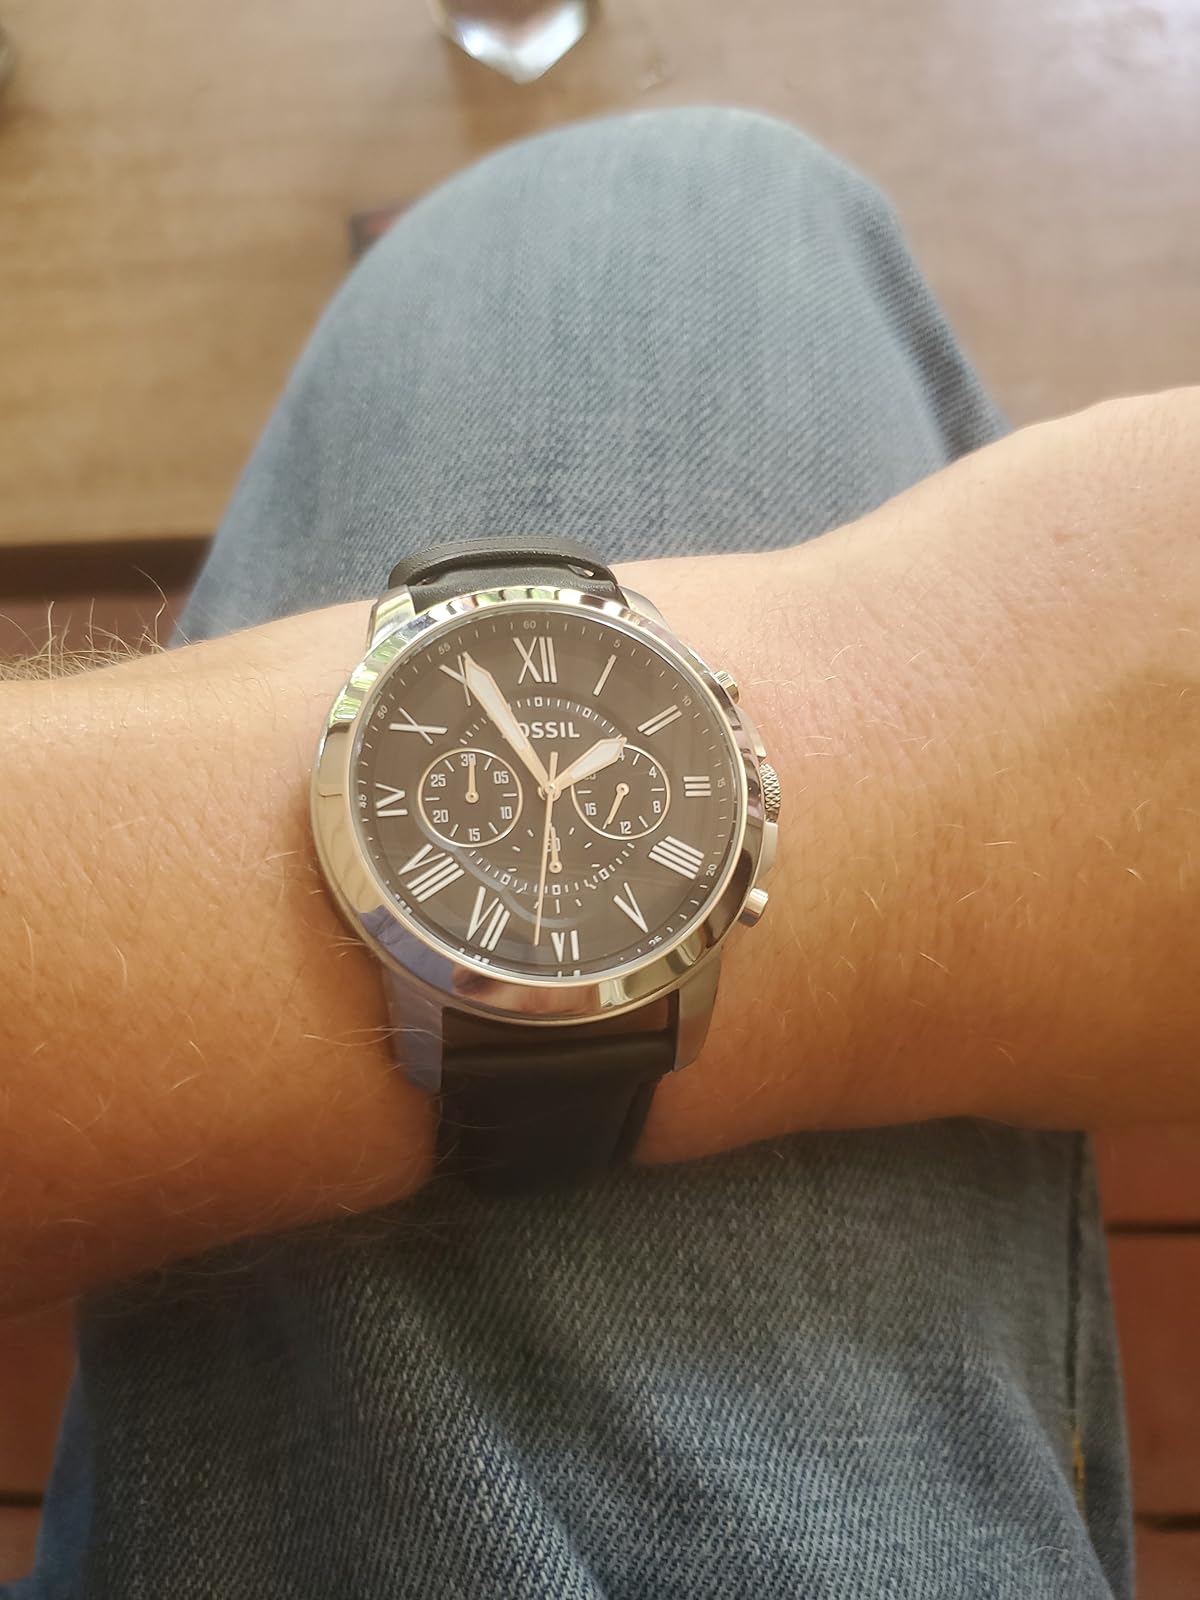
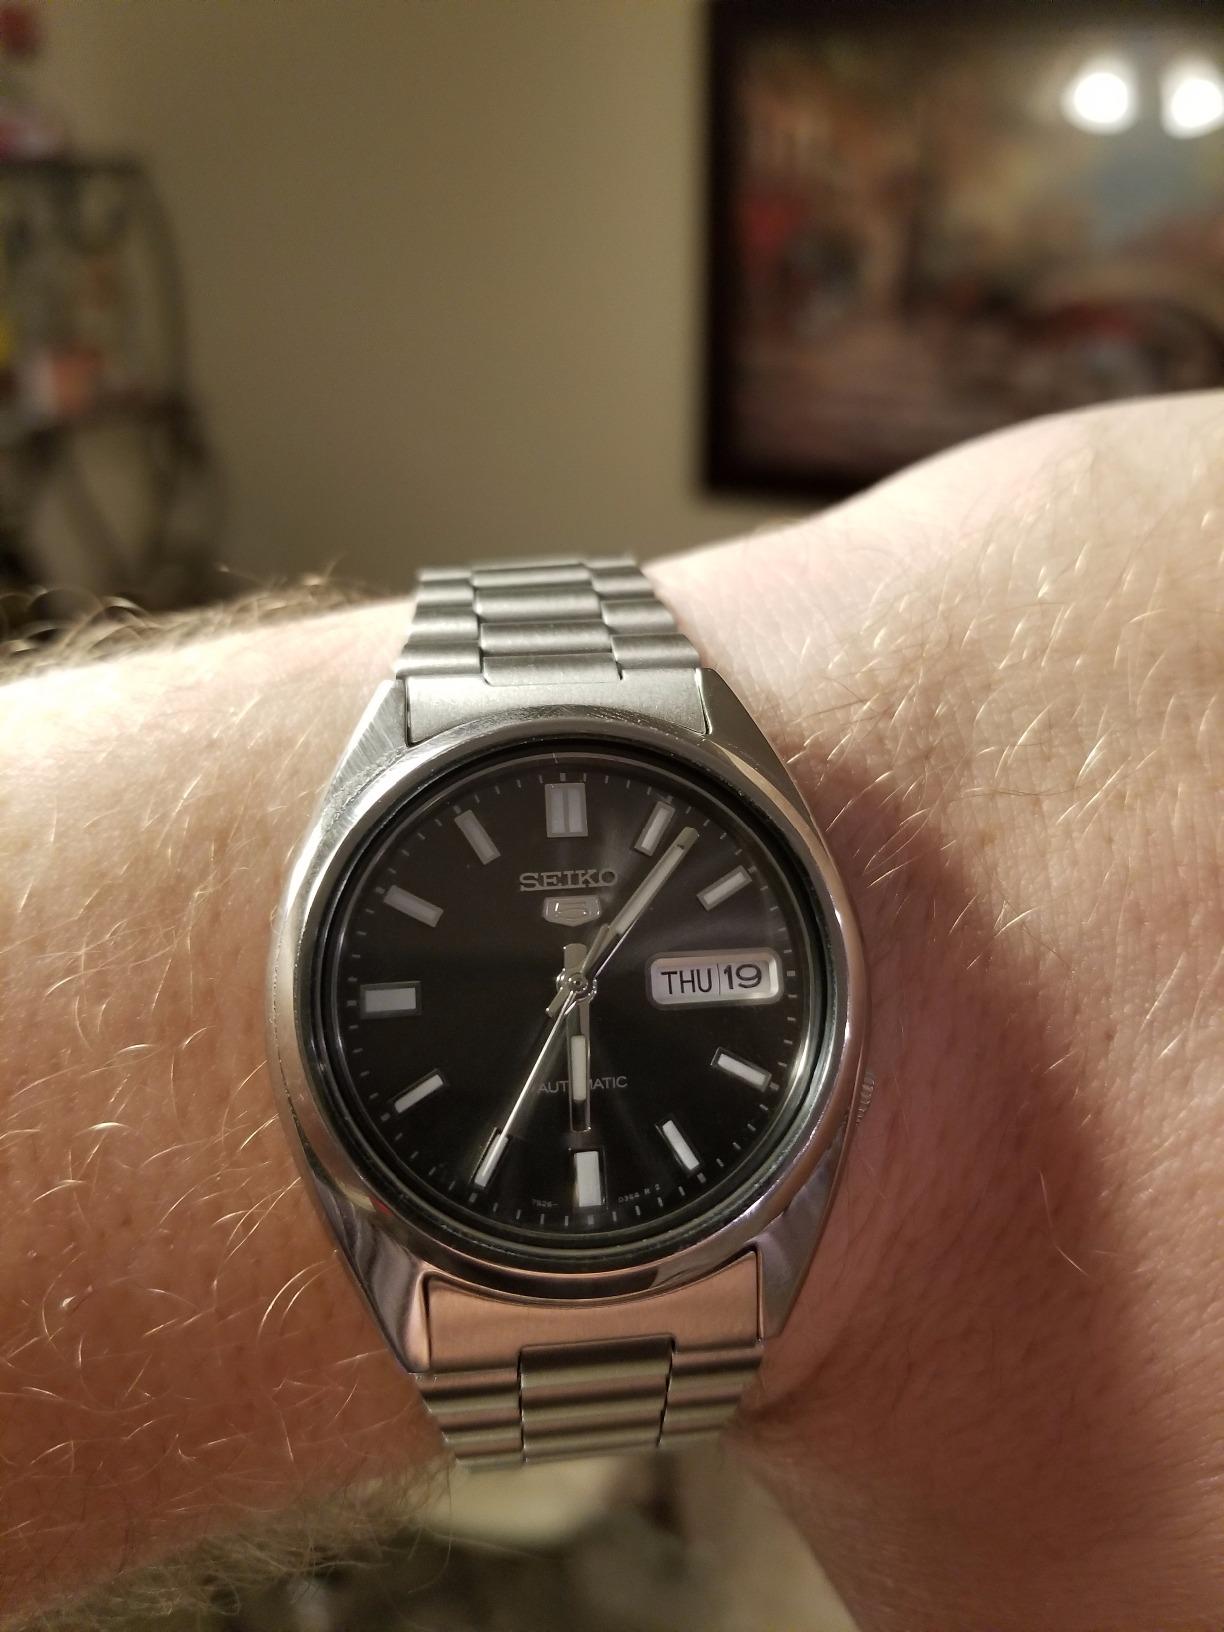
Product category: accessories_watch
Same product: no